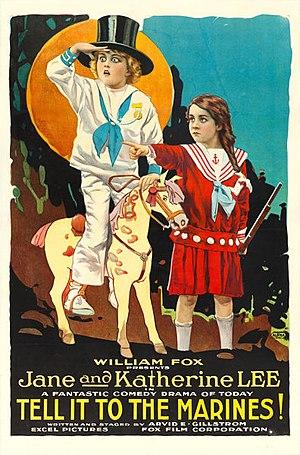
Tell It to the Marines est un film muet américain réalisé par Arvid E. Gillstrom, sorti en 1918.